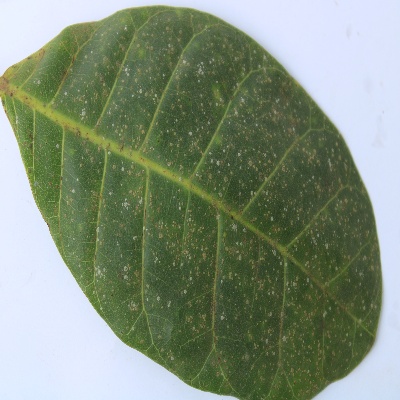
Crop: Cashew
Condition: red rust